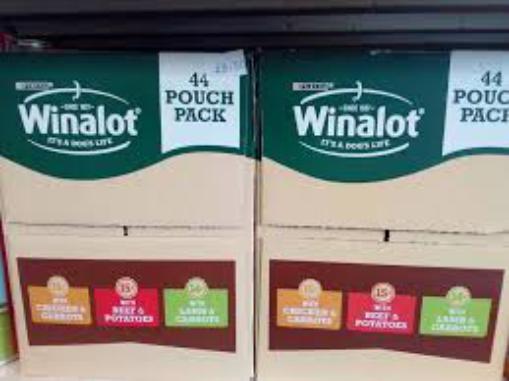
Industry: Necessities